Veganism

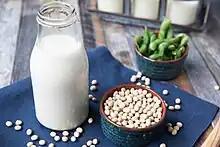
Soy milk

In 2011, Europe's first vegan supermarkets appeared in Germany: Veganz in Berlin and Vegilicious in Dortmund. In 2013, the Oktoberfest in Munich (traditionally a meat-heavy event) offered vegan dishes for the first time in its 200-year history.